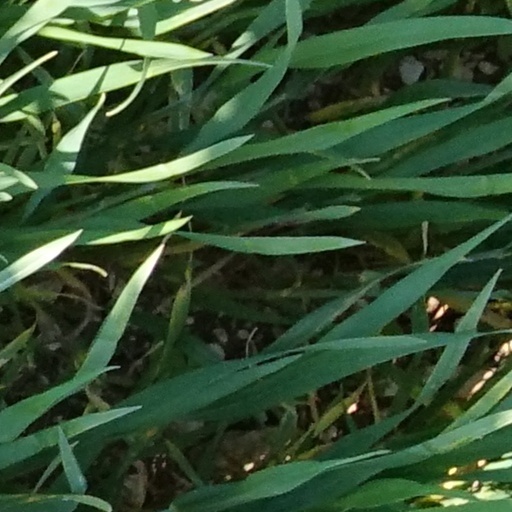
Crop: wheat